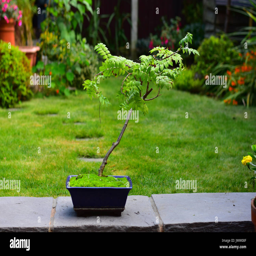
tree in a blue pot